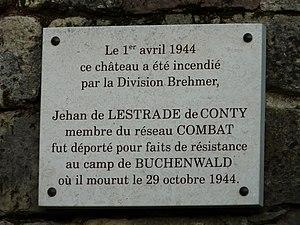
Plaque apposée sur le mur du château de Badefols, Badefols-d'Ans, Dordogne, France
Le château de Badefols est un château français implanté sur la commune de Badefols-d'Ans, dans le département de la Dordogne, en région Nouvelle-Aquitaine.